Goldshöfe station

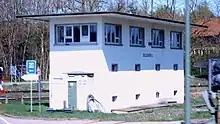
Signal box 2 (east)

The station is classified by Deutsche Bahn as a category 5 station. Its main purpose is as a junction station. It is also used for turning, parking and maintaining trains serving the nearby Aalen station.